Constans II (son of Constantine III)

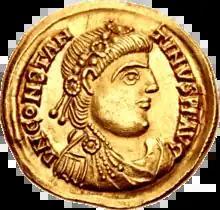

Little is known of Constans, the eldest son of Constantine, before his father's being declared emperor. He was a monk at the time his father rebelled, when he was summoned to the new imperial court. When Constantine reached Arelate (modern Arles), which he made his capital, he appointed Constans to the position of caesara senior, formal position that also recognised him as heir. According to some historians he was renamed "Constans" at this pointto evoke memories of the youngest son of Constantine the Great, also named Constans, who became an emperor after his father's death. The ex-monk was swiftly married so a dynasty could be founded.